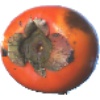
Label: kaki